Battle of Mansomine

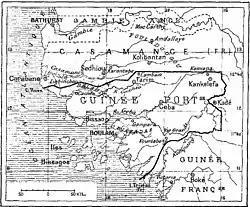
"Fouladougou" (upper centre) on a 1906 map

The Battle of Mansomine (1886) was a military engagement fought near the village of Mansomine, Guinea-Bissau, between Portuguese colonial forces, commanded by Marques Geraldes, supported by Umbucu, and the forces of Fuladu, led by Musa Molo.